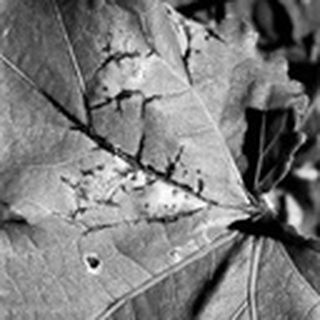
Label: cotton_bacterial_blight